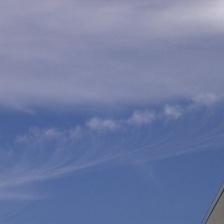
Cloud type: Cirrocumulus